Poynton

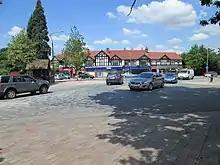
Shared space roundabout in the centre of Poynton, new in 2011

Poynton lies to the south of the A6 road. This was the favoured London to Manchester route in the Late Middle Ages, as it avoided the wetter land of the Cheshire Plain. This is shown in John Ogilby's road atlas of 1675. It was improved by the formation of a turnpike trust in 1724. In 1760, Sir George Warren, the Leghs of Adlington and James Pickford promoted a new turnpike through Poynton with Worth from Hazel Grove to Sandon in Staffordshire on the A51 road; this provided a link to Macclesfield. It is now known as the A523 or locally as the London Road. Later, the A5149 Chester Road, provided a link to Wilmslow. The town is within 5 miles of the M60 motorway at Stockport and M56 motorway at Manchester Airport.